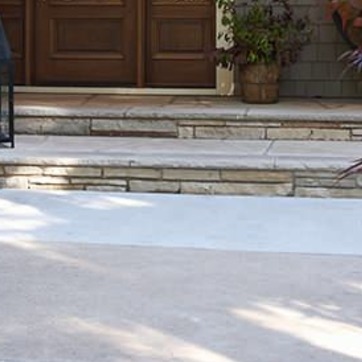
Material: stone